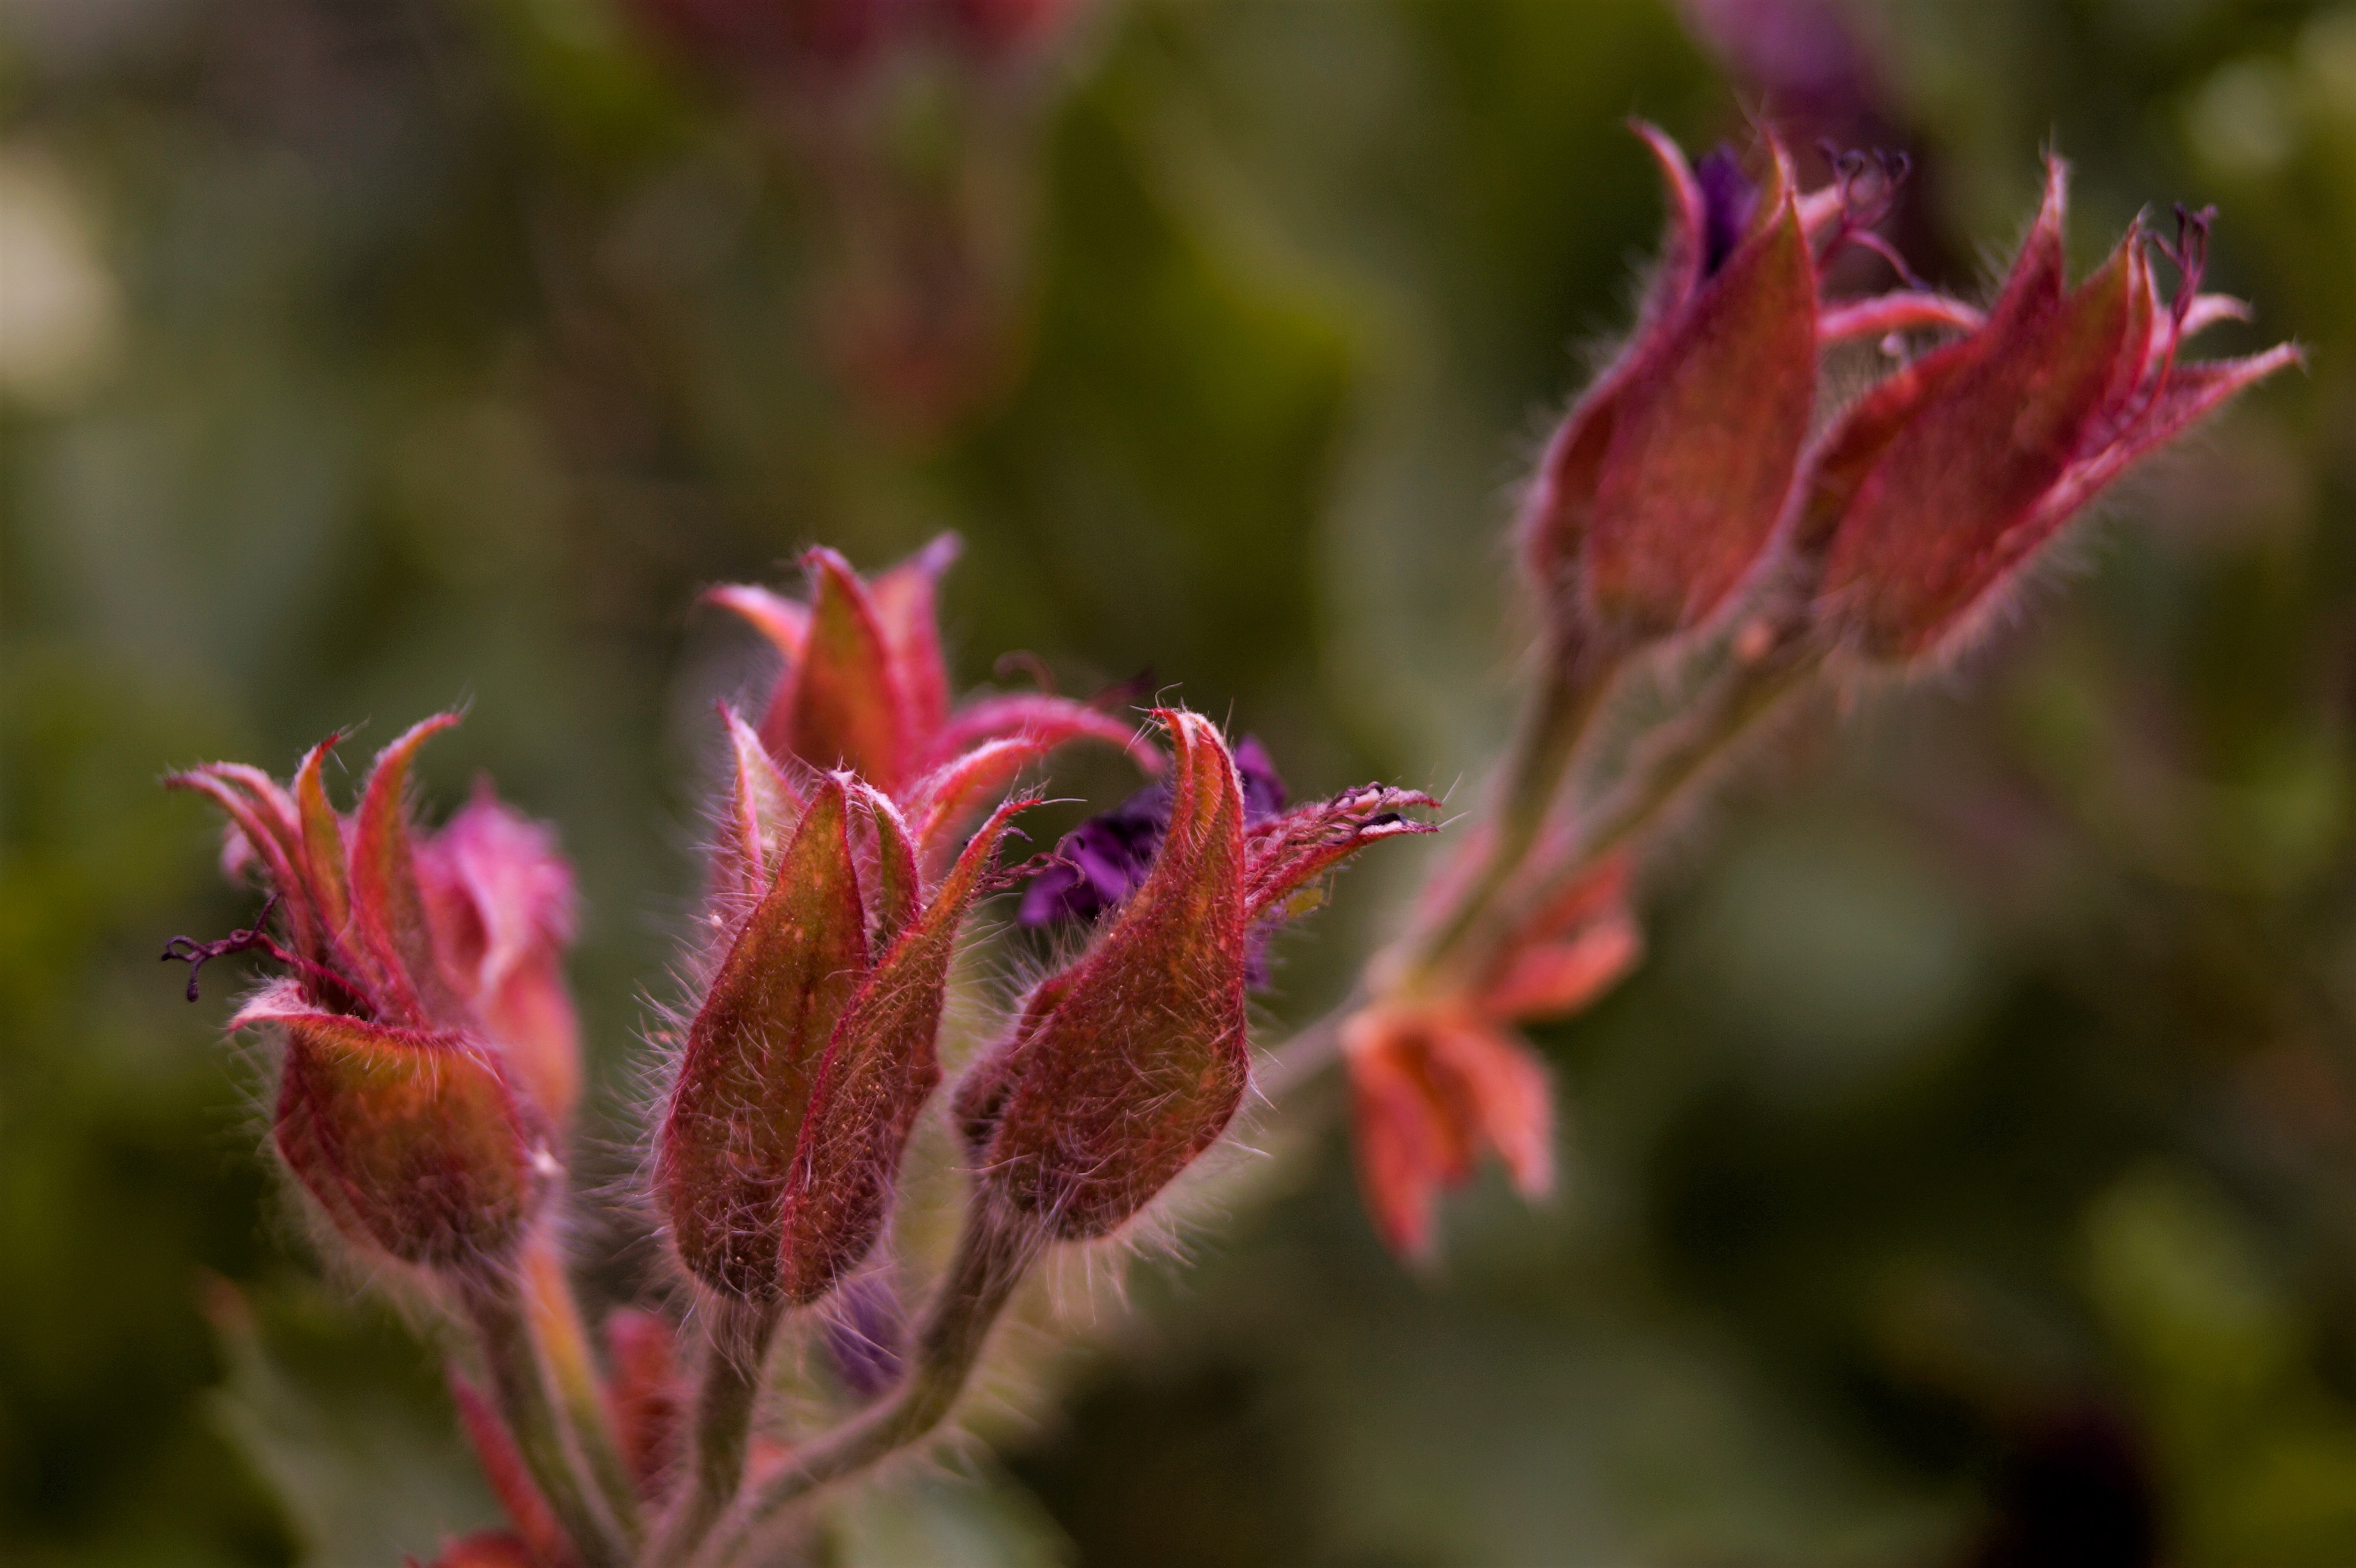
nature, forest, blossom, plant, leaf, flower, petal, spring, red, macro, autumn, botany, flora, wildflower, close up, shrub, buttons, bud, macro photography, flowering plant, land plant, castilleja